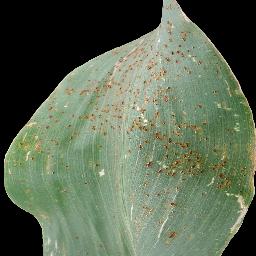
Label: Corn___Common_rust